Texian Army

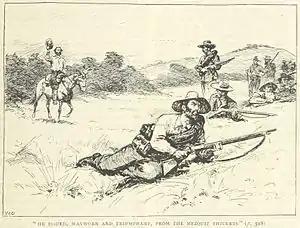
Texian soldiers in the victory at the Battle of Goliad which was followed by the Goliad Massacre

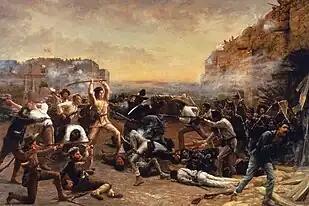
Davy Crockett leading Texian defenders in the Battle of the Alamo which depicted him wielding his rifle as a club against Mexican troops who have breached the walls of the old Spanish mission

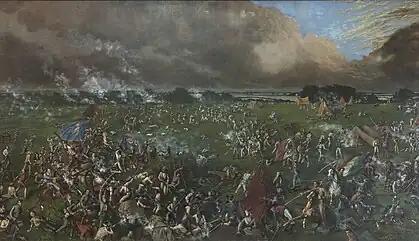
The Texian Army of Sam Houston soundly defeats Mexican forces at the Battle of San Jacinto ending the hostilities of the Texas Revolution.

The regular division of the Army was officially established on December 12. Any man who enlisted in the regular division would receive $24 in cash, the rights to of land, and instant Texas citizenship. Those who joined the volunteer auxiliary corps would receive of land if they served two years, while those who served 1 year would receive . A month later the establishment of a Legion of Cavalry would be authorized.